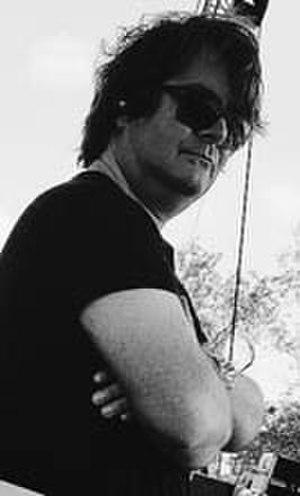
Jonathan Mark Thomas Noyce [nʊɪs] est un musicien anglais jouant principalement de la basse électrique. C'est un ancien membre du groupe de rock britannique Jethro Tull, avec qui il a tourné et enregistré de 1995 à 2007. Depuis, il joue avec le groupe Archive. Il a aussi travaillé pendant longtemps avec le guitariste Gary Moore.